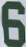
Number: 6